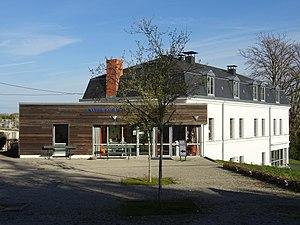
L'accueil du centre Estelle Faguette et le bâtiment de trois niveaux comprenant la salle de conférence, avec les chambres sous combles et le réfectoire et les cuisines de plein pied avec le parc. - Inauguré en 2009
Le sanctuaire de Pellevoisin ou le sanctuaire marial de Pellevoisin est le sanctuaire aménagé sur le site des apparitions mariales de Pellevoisin dans la commune de Pellevoisin, dans l'Indre. Ce sanctuaire a été mis en place et s'est développé après les apparitions mariales à Estelle Faguette en 1876.